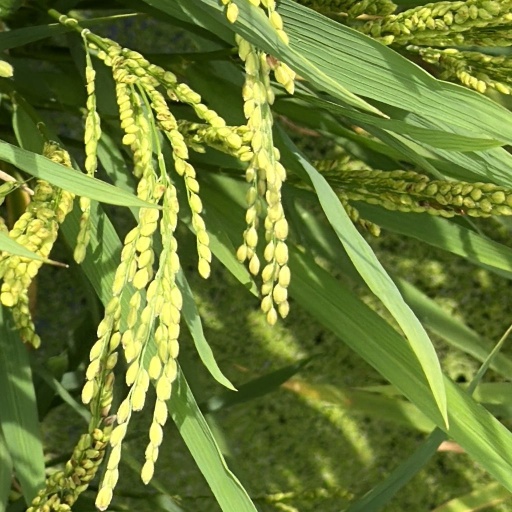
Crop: rice